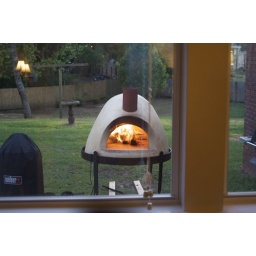
The first pizza in my new Forno Bravo Primavera pizza oven